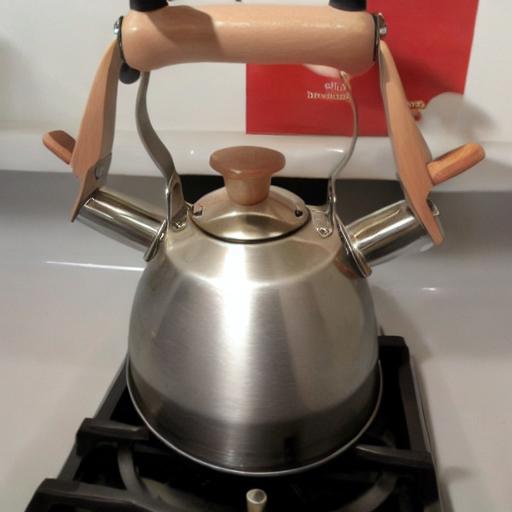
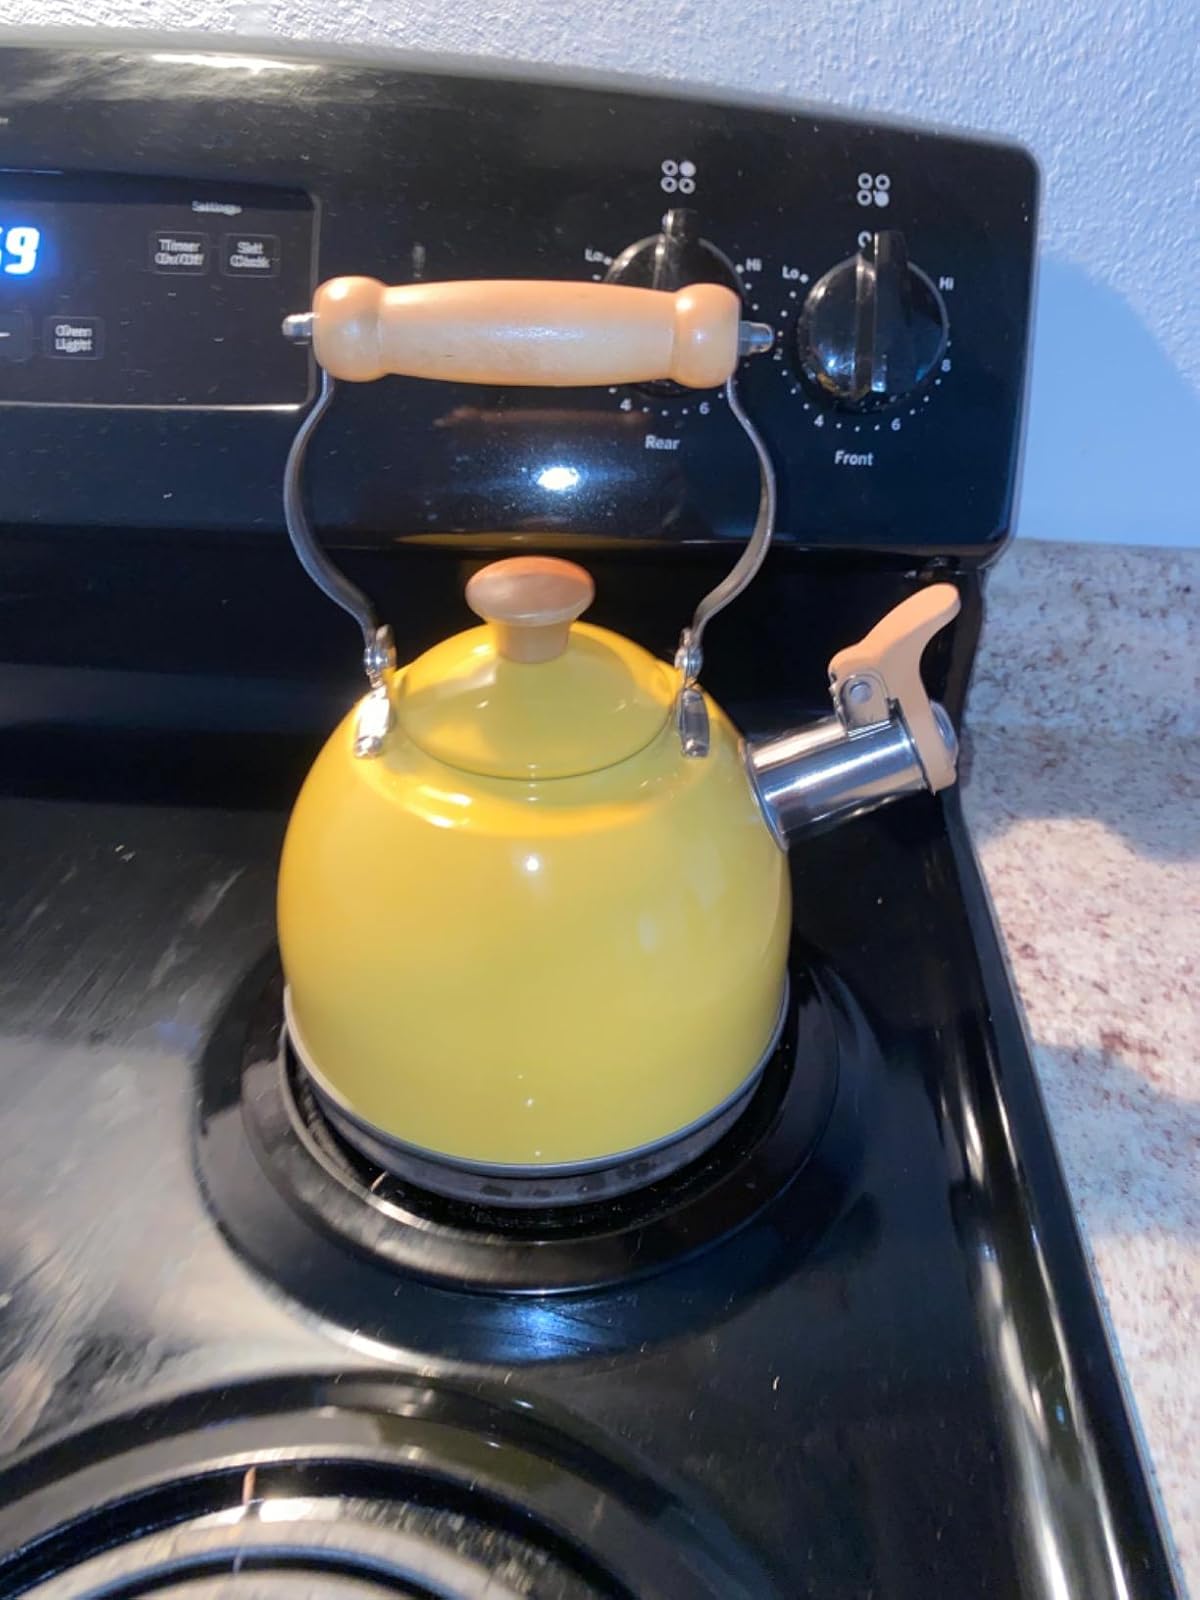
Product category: items_kettle
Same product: no